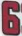
Number: 6